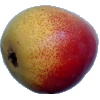
Label: Pear 2